Indiana Institute of Technology

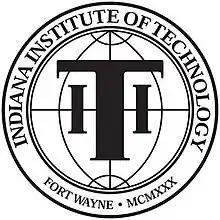
Seal of the Indiana Institute of Technology

Indiana Institute of Technology (Indiana Tech) is a private university in Fort Wayne, Indiana, United States. It was founded in 1930 as Indiana Technical College by John A. Kalbfleisch, who was also the school's first president.